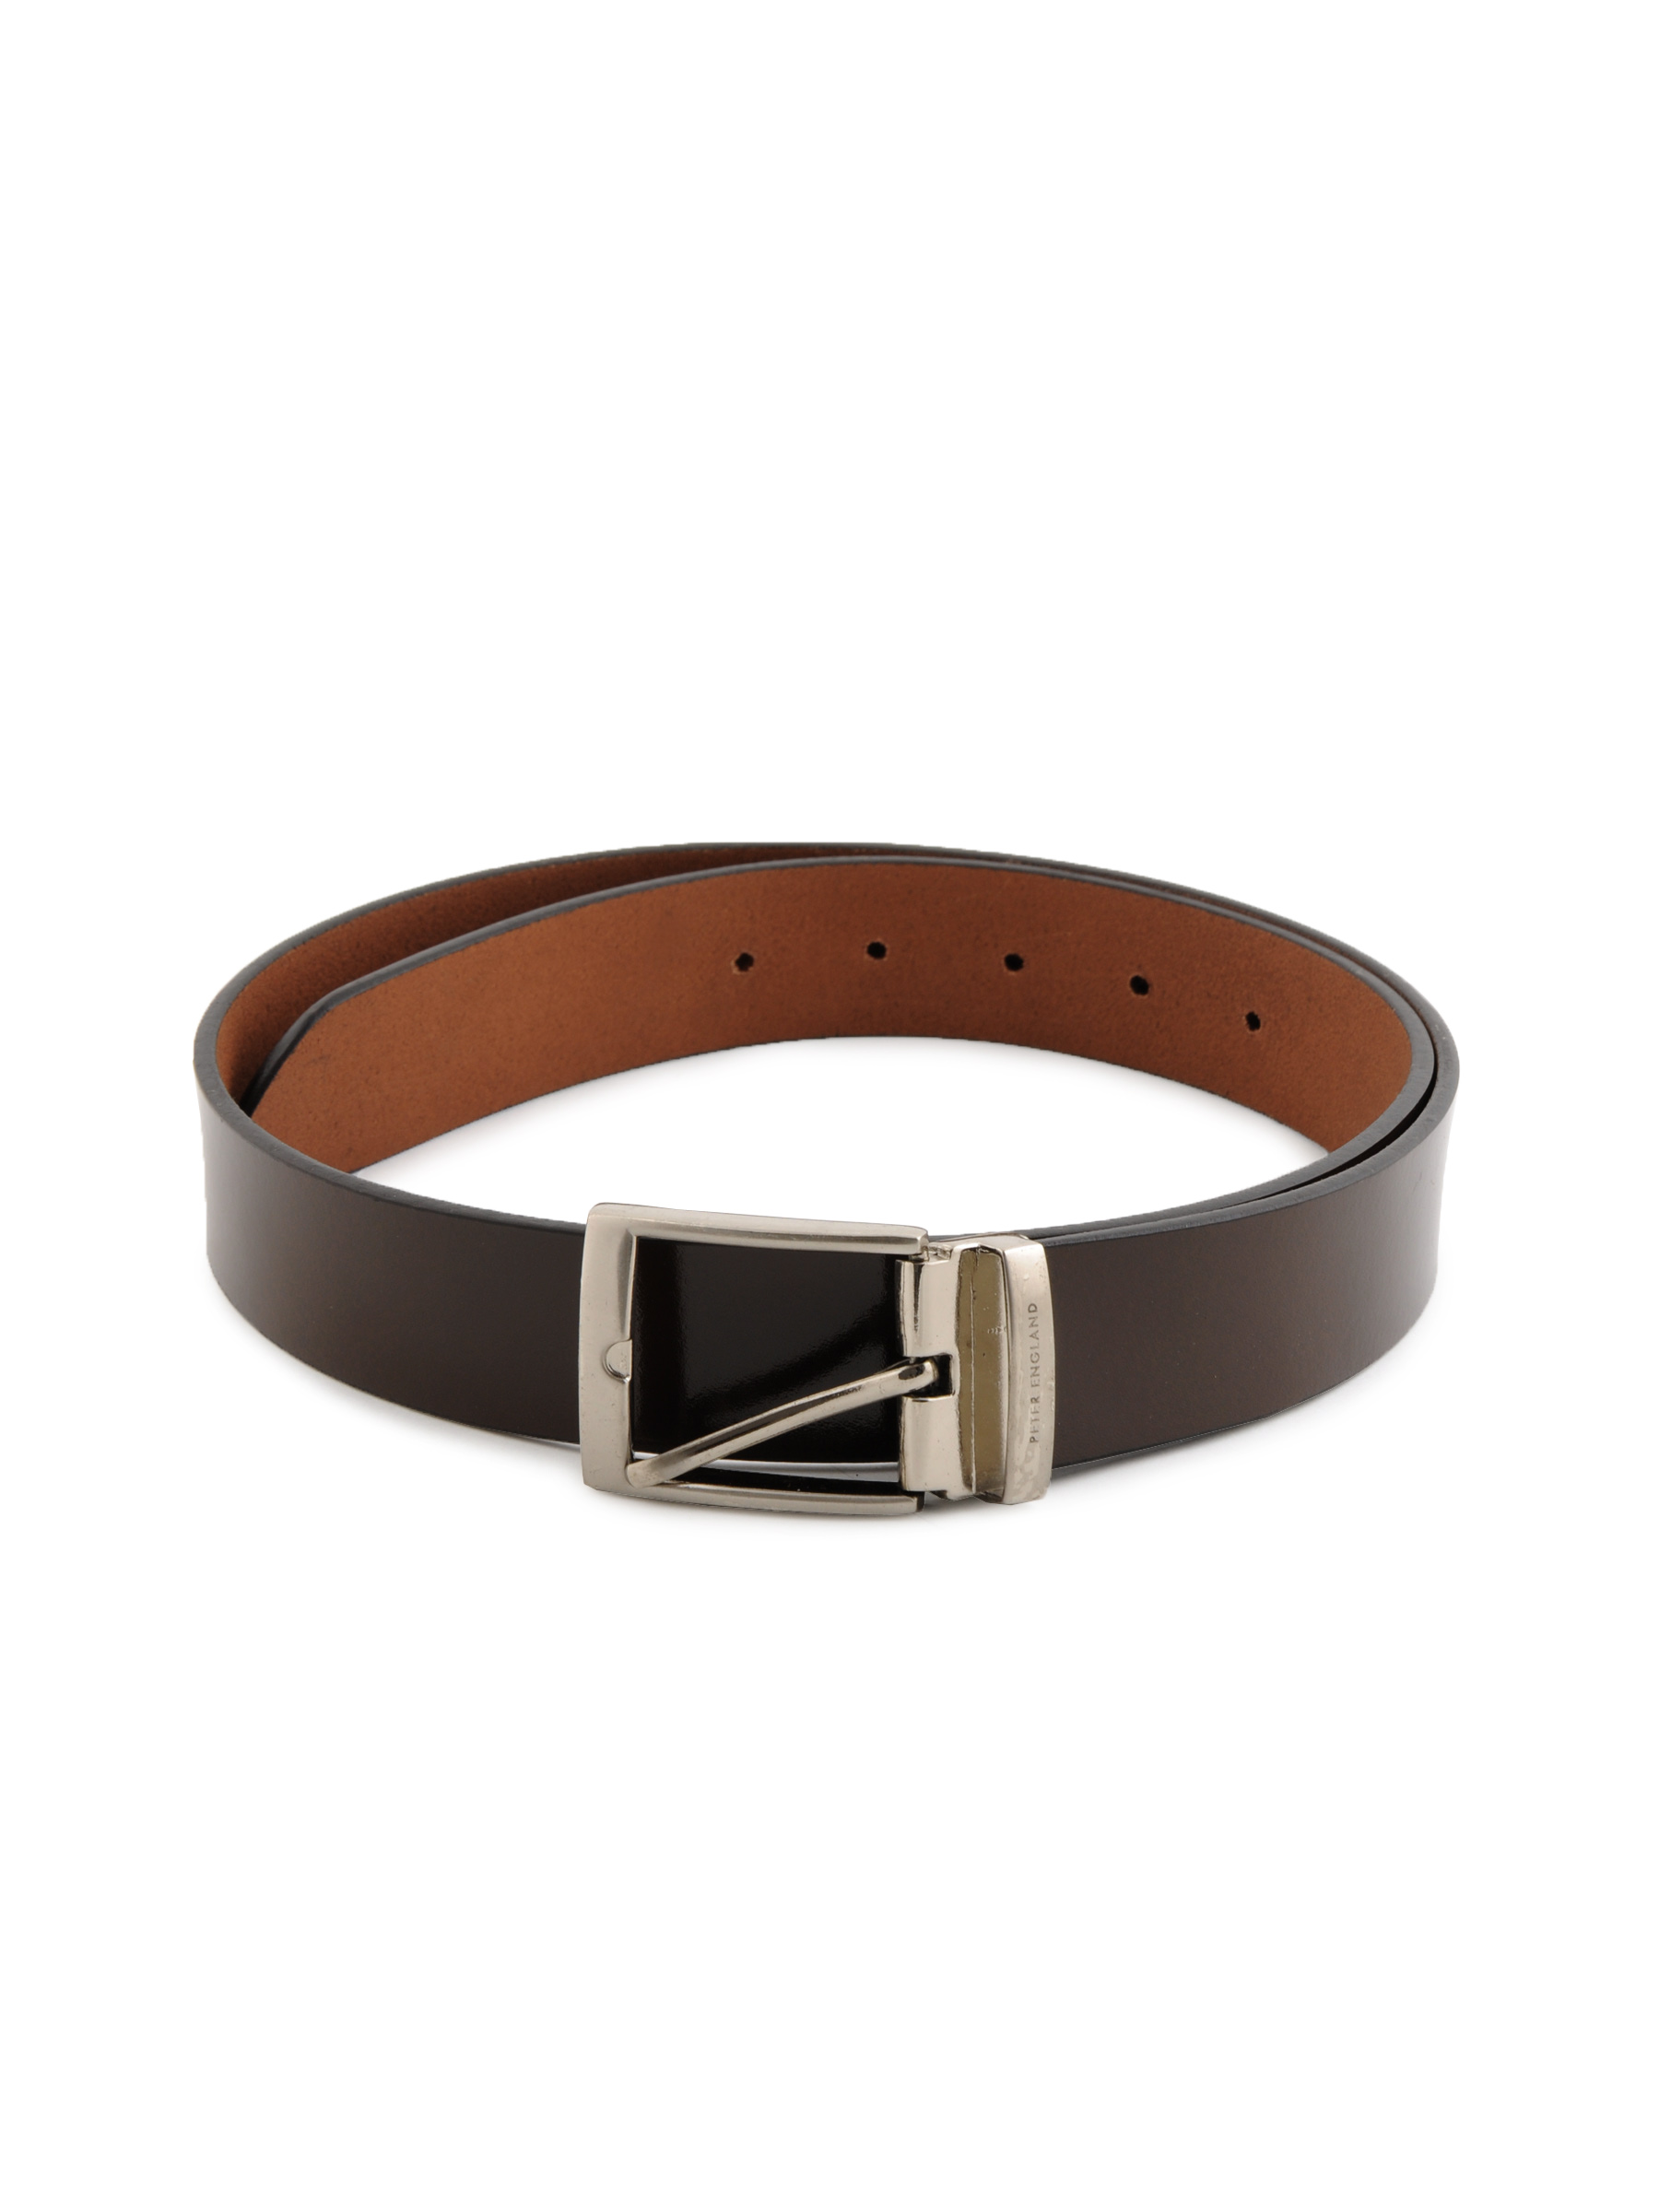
Peter England Men Formal Brown Belt
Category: Accessories / Belts / Belts
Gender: Men
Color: Brown
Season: Summer 2011
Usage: Formal